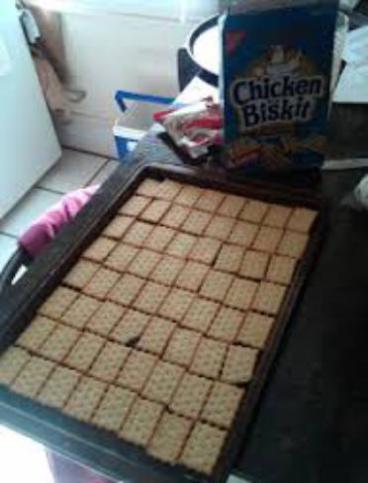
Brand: chicken in a biskit
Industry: Food